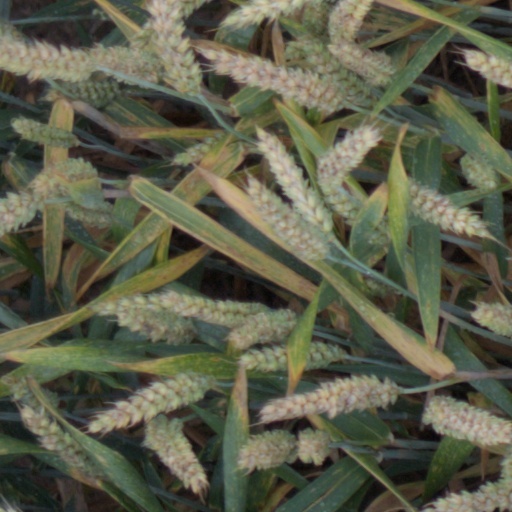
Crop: wheat